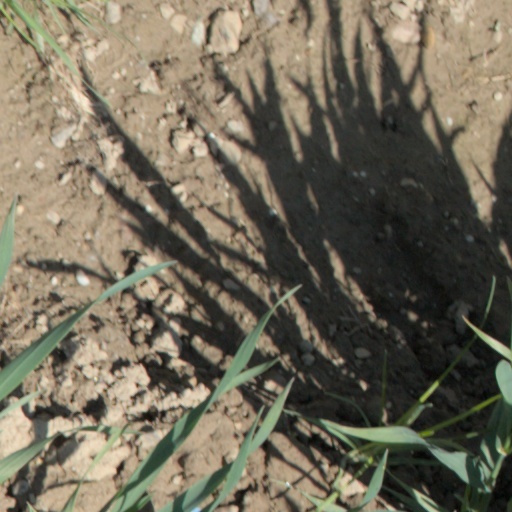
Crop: wheat